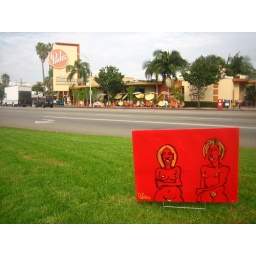
celso... @ the big boy in toluca lake